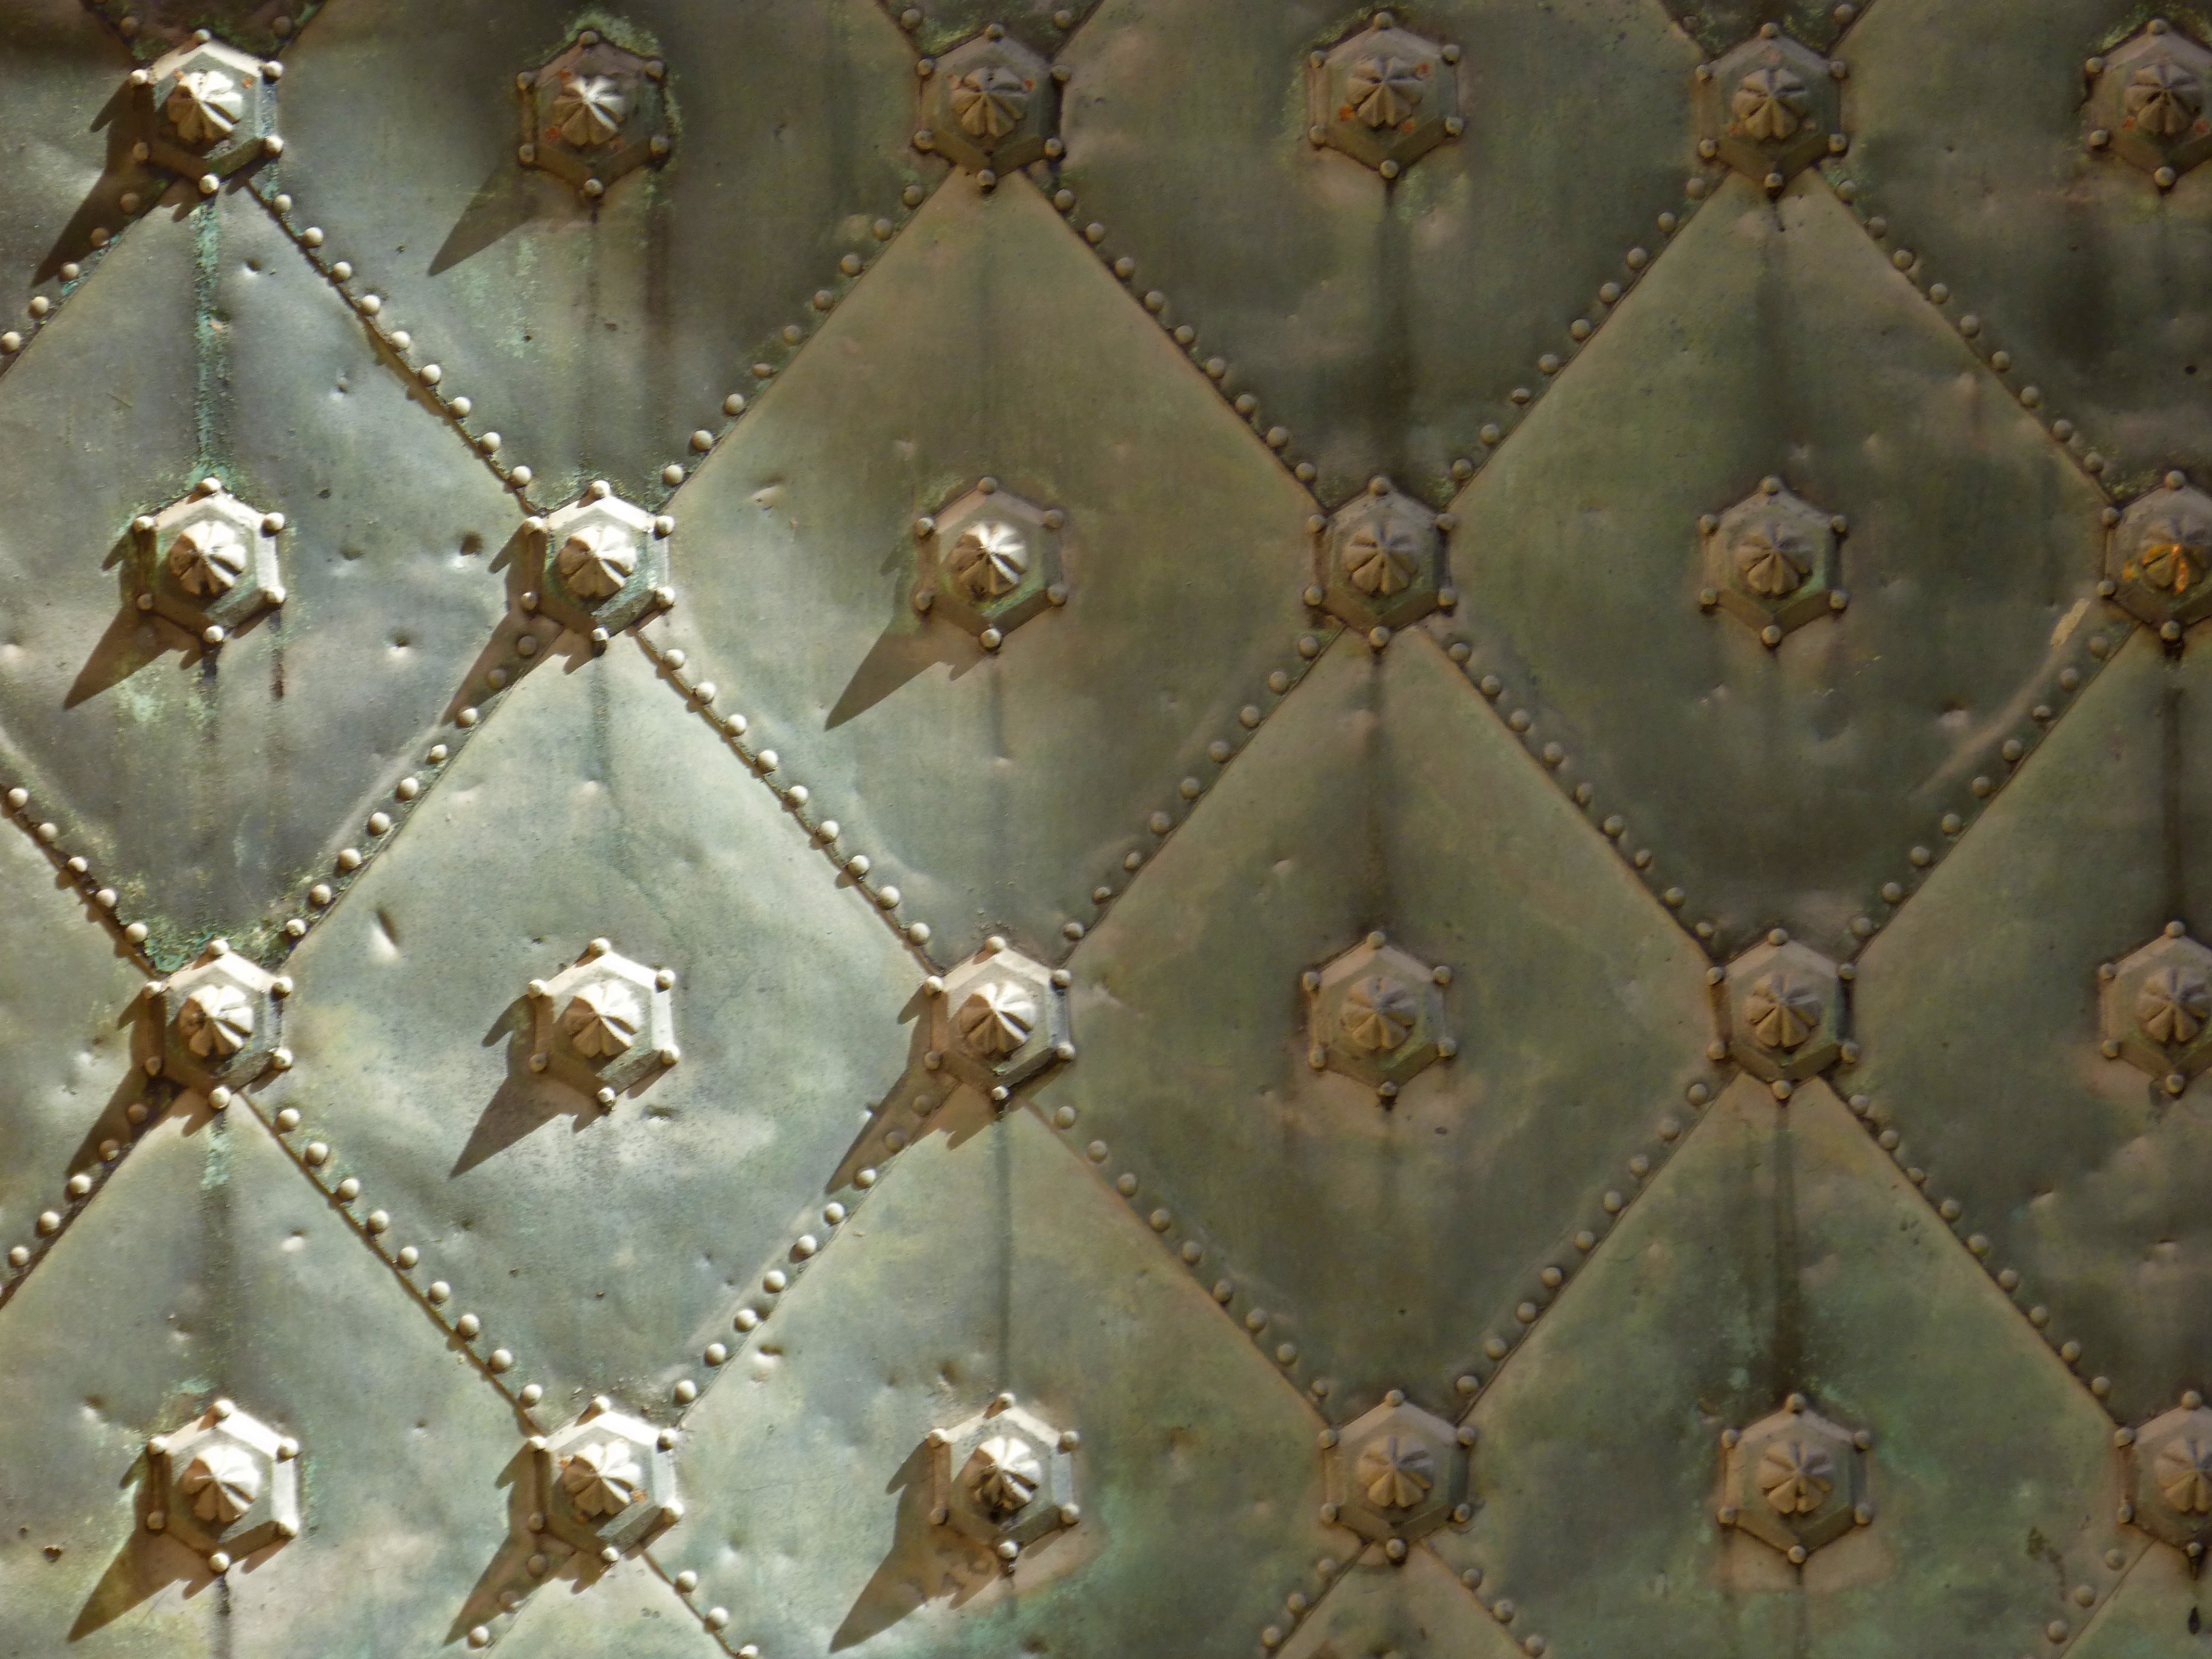
texture, leaf, pattern, door, material, art, worn, design, symmetry, nails, metallic, veneer, flooring, padding